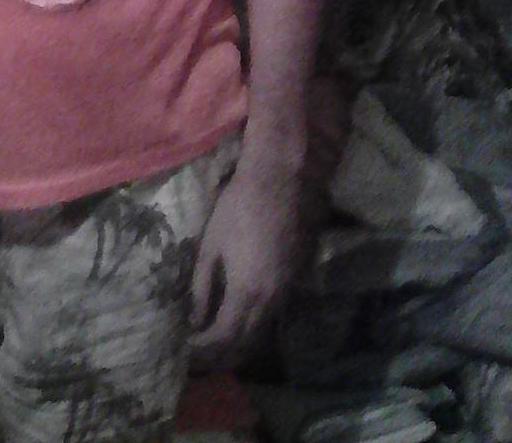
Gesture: no_gesture